Churchill Archives Centre

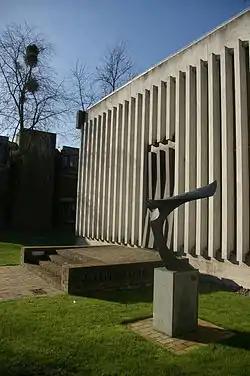

The Churchill Archives Centre (CAC) at Churchill College at the University of Cambridge is one of the largest repositories in the United Kingdom for the preservation and study of modern personal papers. It is best known for housing the papers of former British prime minister Winston Churchill.